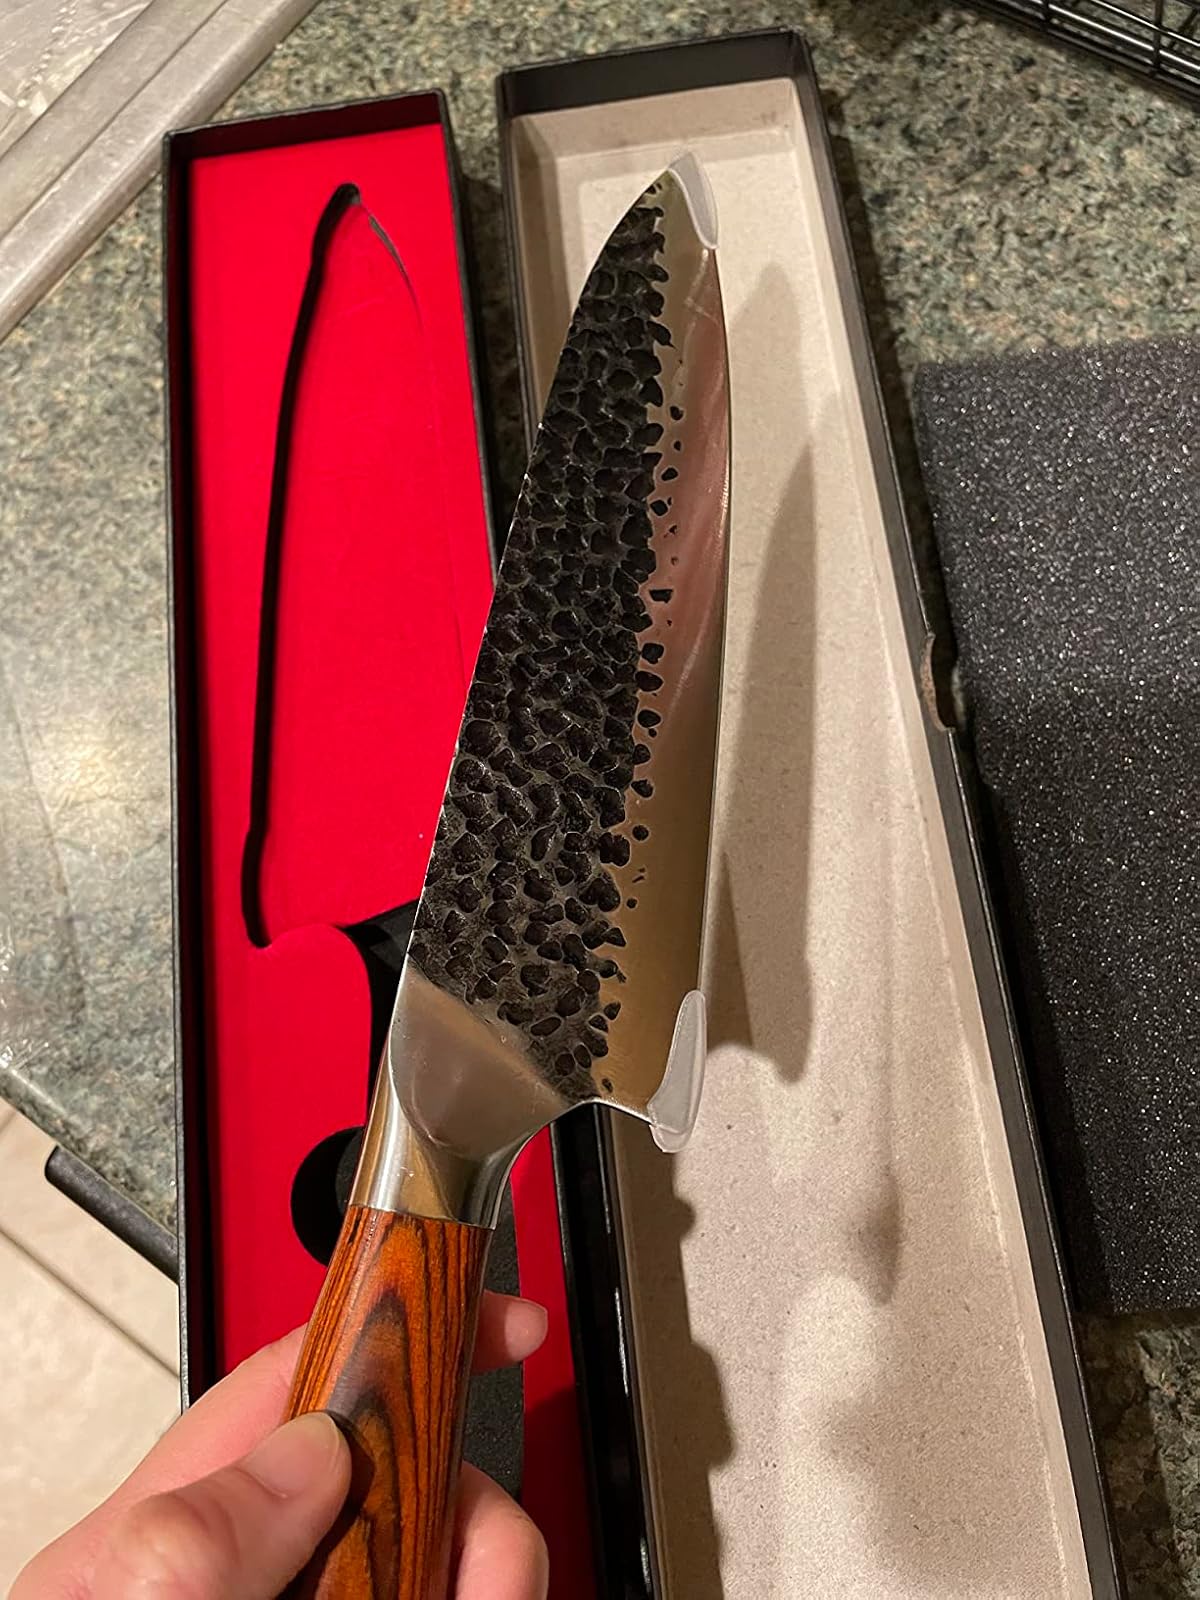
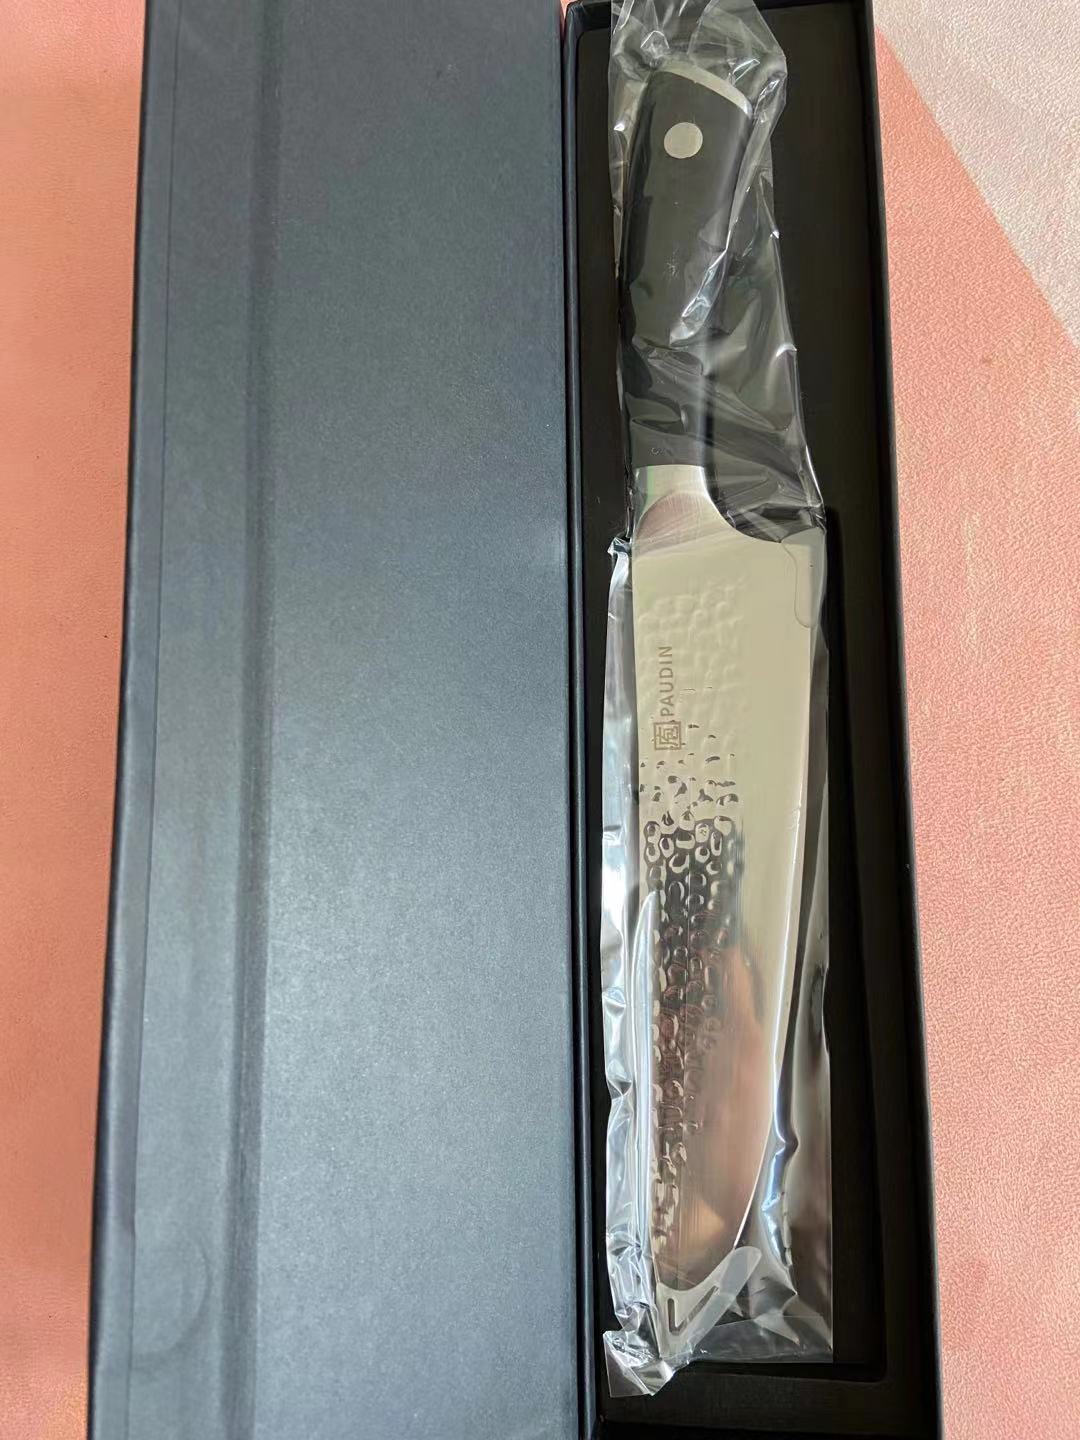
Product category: items_knife
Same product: no